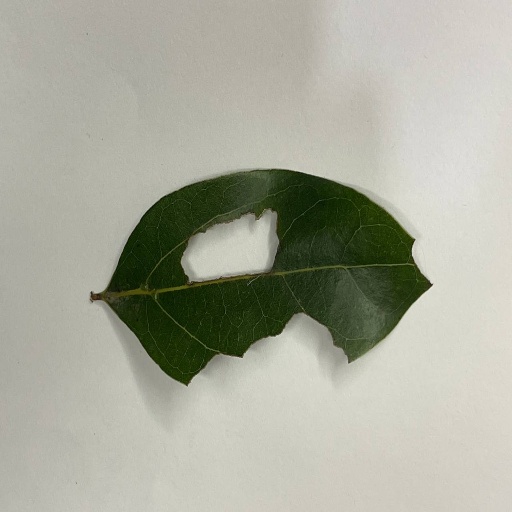
Species: Camphor
Leaf condition: Shot Hole